Mike Foltynewicz

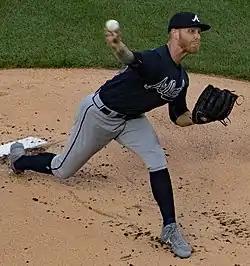
Foltynewicz pitching for the Braves during his all-star season in 2018

Foltynewicz was eligible for arbitration prior to the start of the 2018 season. He was awarded a $2.2 million salary. During spring training, Foltynewicz pitched primarily from a modified set position, to help mitigate struggles he had faced in previous seasons. On June 1, 2018, Foltynewicz pitched his first career complete game and shutout against the Washington Nationals. He struck out eleven batters and walked two. He was named to the 2018 MLB All-Star Game after owning a 6–5 record and a 2.37 ERA over his first 17 starts of the season. Foltynewicz made his final start of the 2018 season against the Philadelphia Phillies on September 28. He pitched five innings and struck out nine batters, becoming the first Braves pitcher since Javier Vázquez in 2009 to strike out 200 batters in a season. Foltynewicz started game one of the 2018 National League Division Series against the Los Angeles Dodgers. He pitched two innings, yielding four runs on three hits and striking out five batters while walking three. He returned to start the fourth game of the series, allowing one run in four innings pitched.